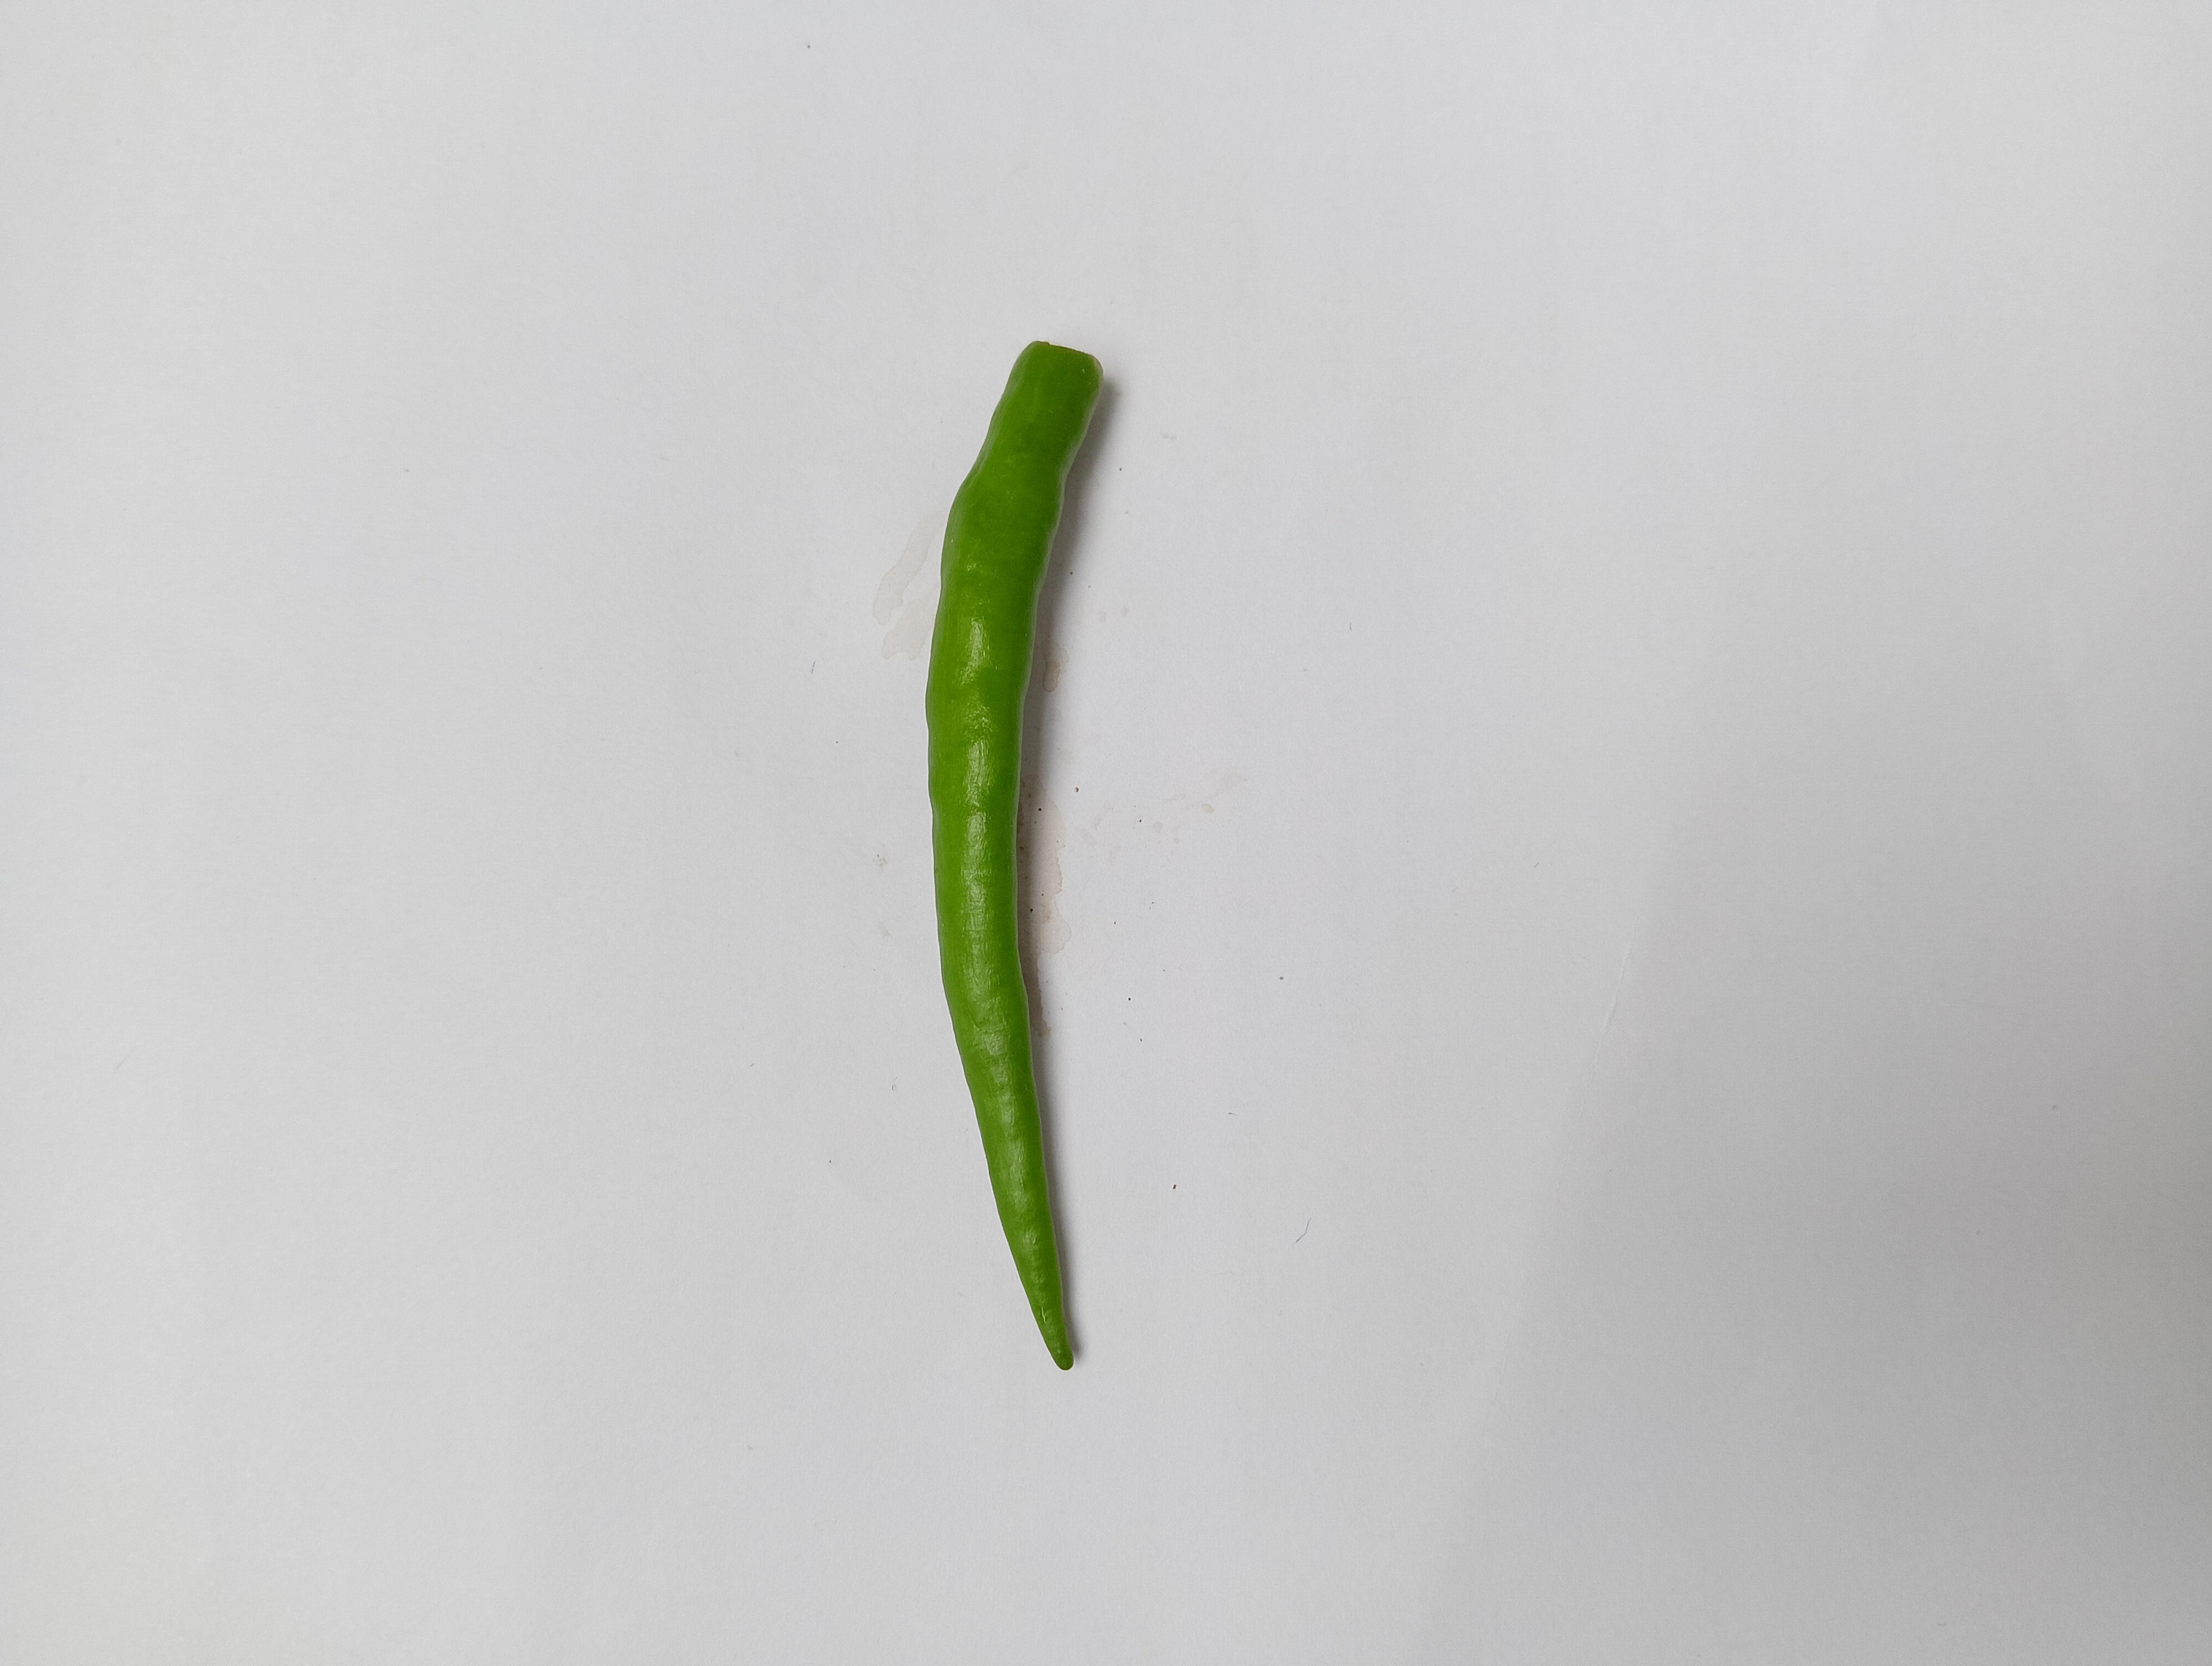
Label: Green Chili